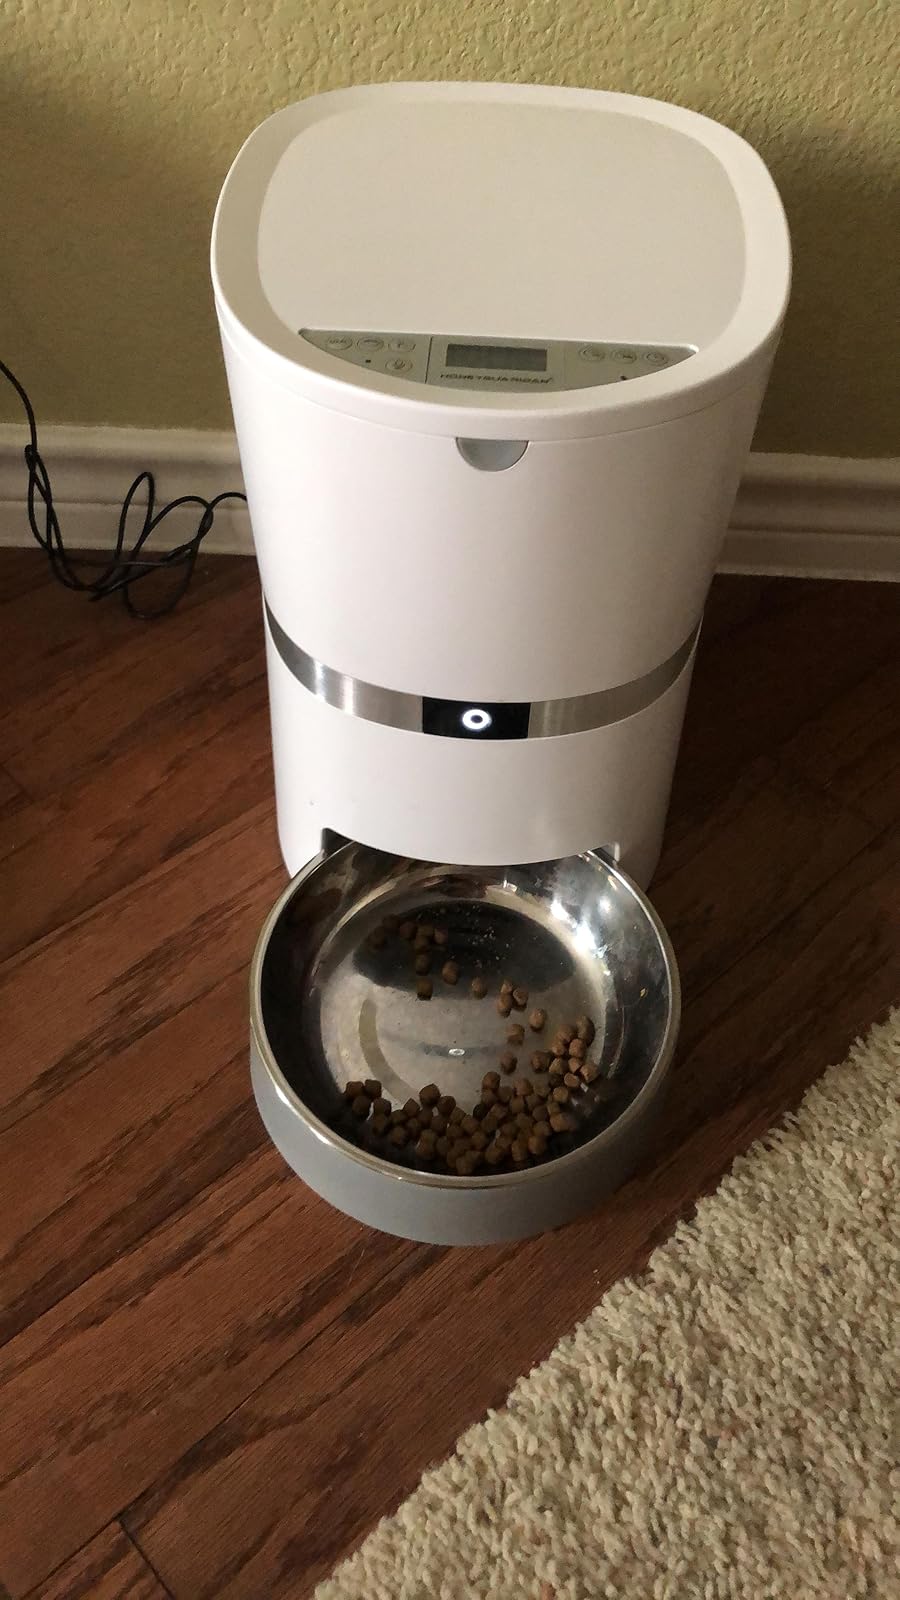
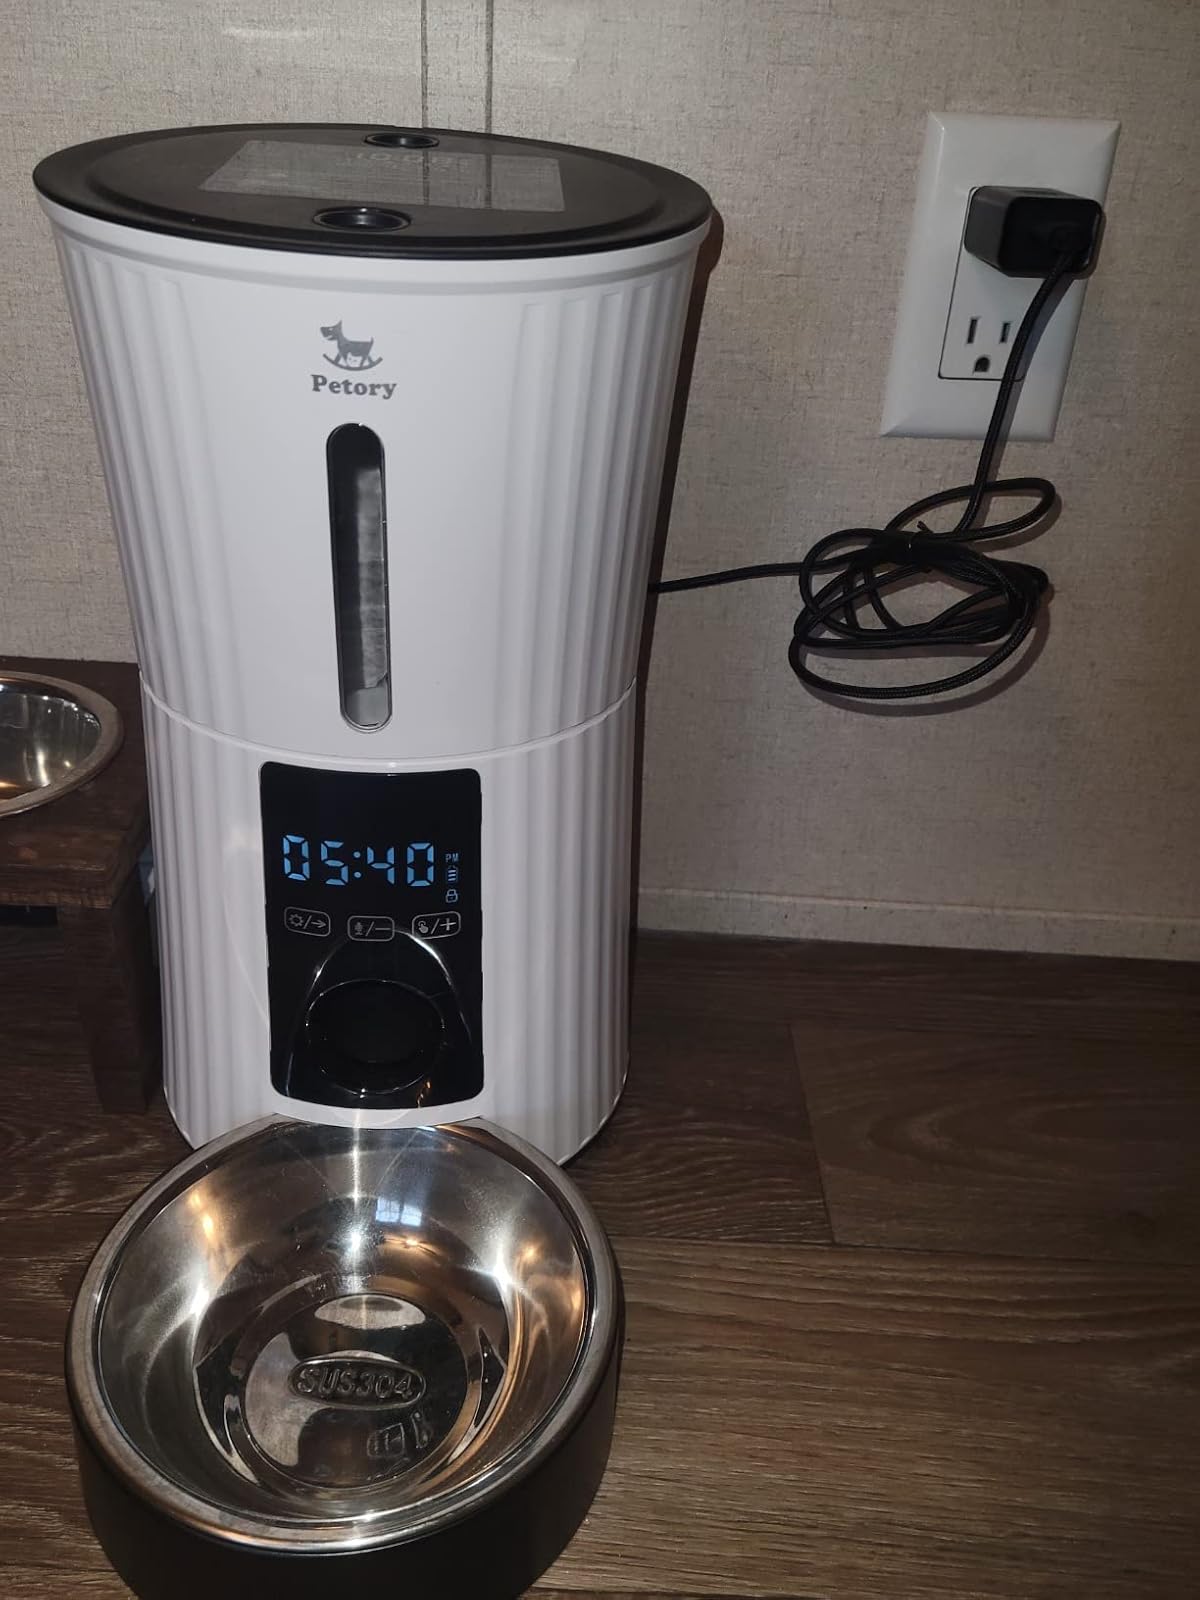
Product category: items_feeder
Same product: no